Lake Peigneur

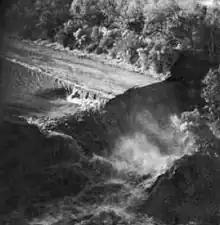
The backwards flow of the normally outflowing Delcambre Canal temporarily created the biggest waterfall in Louisiana

The resultant sinkhole swallowed the drilling platform, eleven barges holding supplies for the drilling operation, a tugboat, many trees, and of the surrounding terrain, including much of Jefferson Island. So much water drained into the caverns that the flow of the Delcambre Canal that usually empties the lake into Vermilion Bay was reversed, causing salt water from the Gulf of Mexico to flow into what was now a dry lakebed. This backflow created for a few days the tallest waterfall ever in the state of Louisiana, at , as the lake refilled with salty water from the Delcambre Canal and Vermilion Bay. Air displaced by water flowing into the mine caverns erupted through the mineshafts as compressed air and then later as geysers.